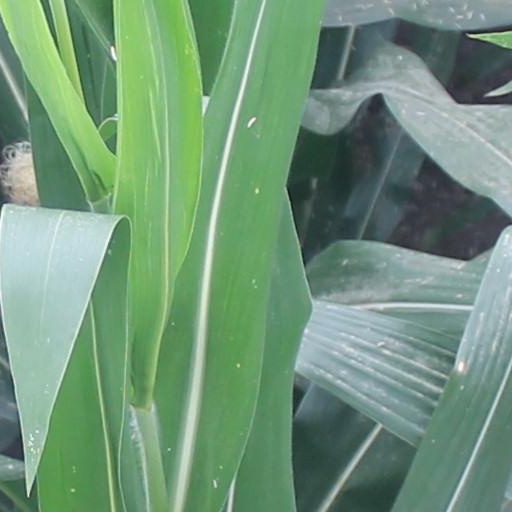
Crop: maize; corn